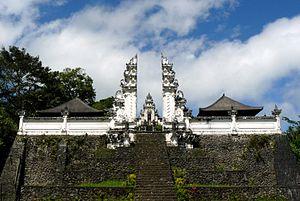
Candi bentar, ou portail scindé, est un type de portail javanais et balinais classique que l'on trouve couramment à l'entrée des édifices religieux, des palais du Kraton ou des cimetières. Il s'agit essentiellement d'une structure semblable à un candi, parfaitement divisée en deux pour créer un passage au centre permettant aux gens de traverser. Le passage est généralement surélevé, un escalier permettant d'y accéder. Les candi bentar se trouvent principalement à Java, Bali et Lombok.